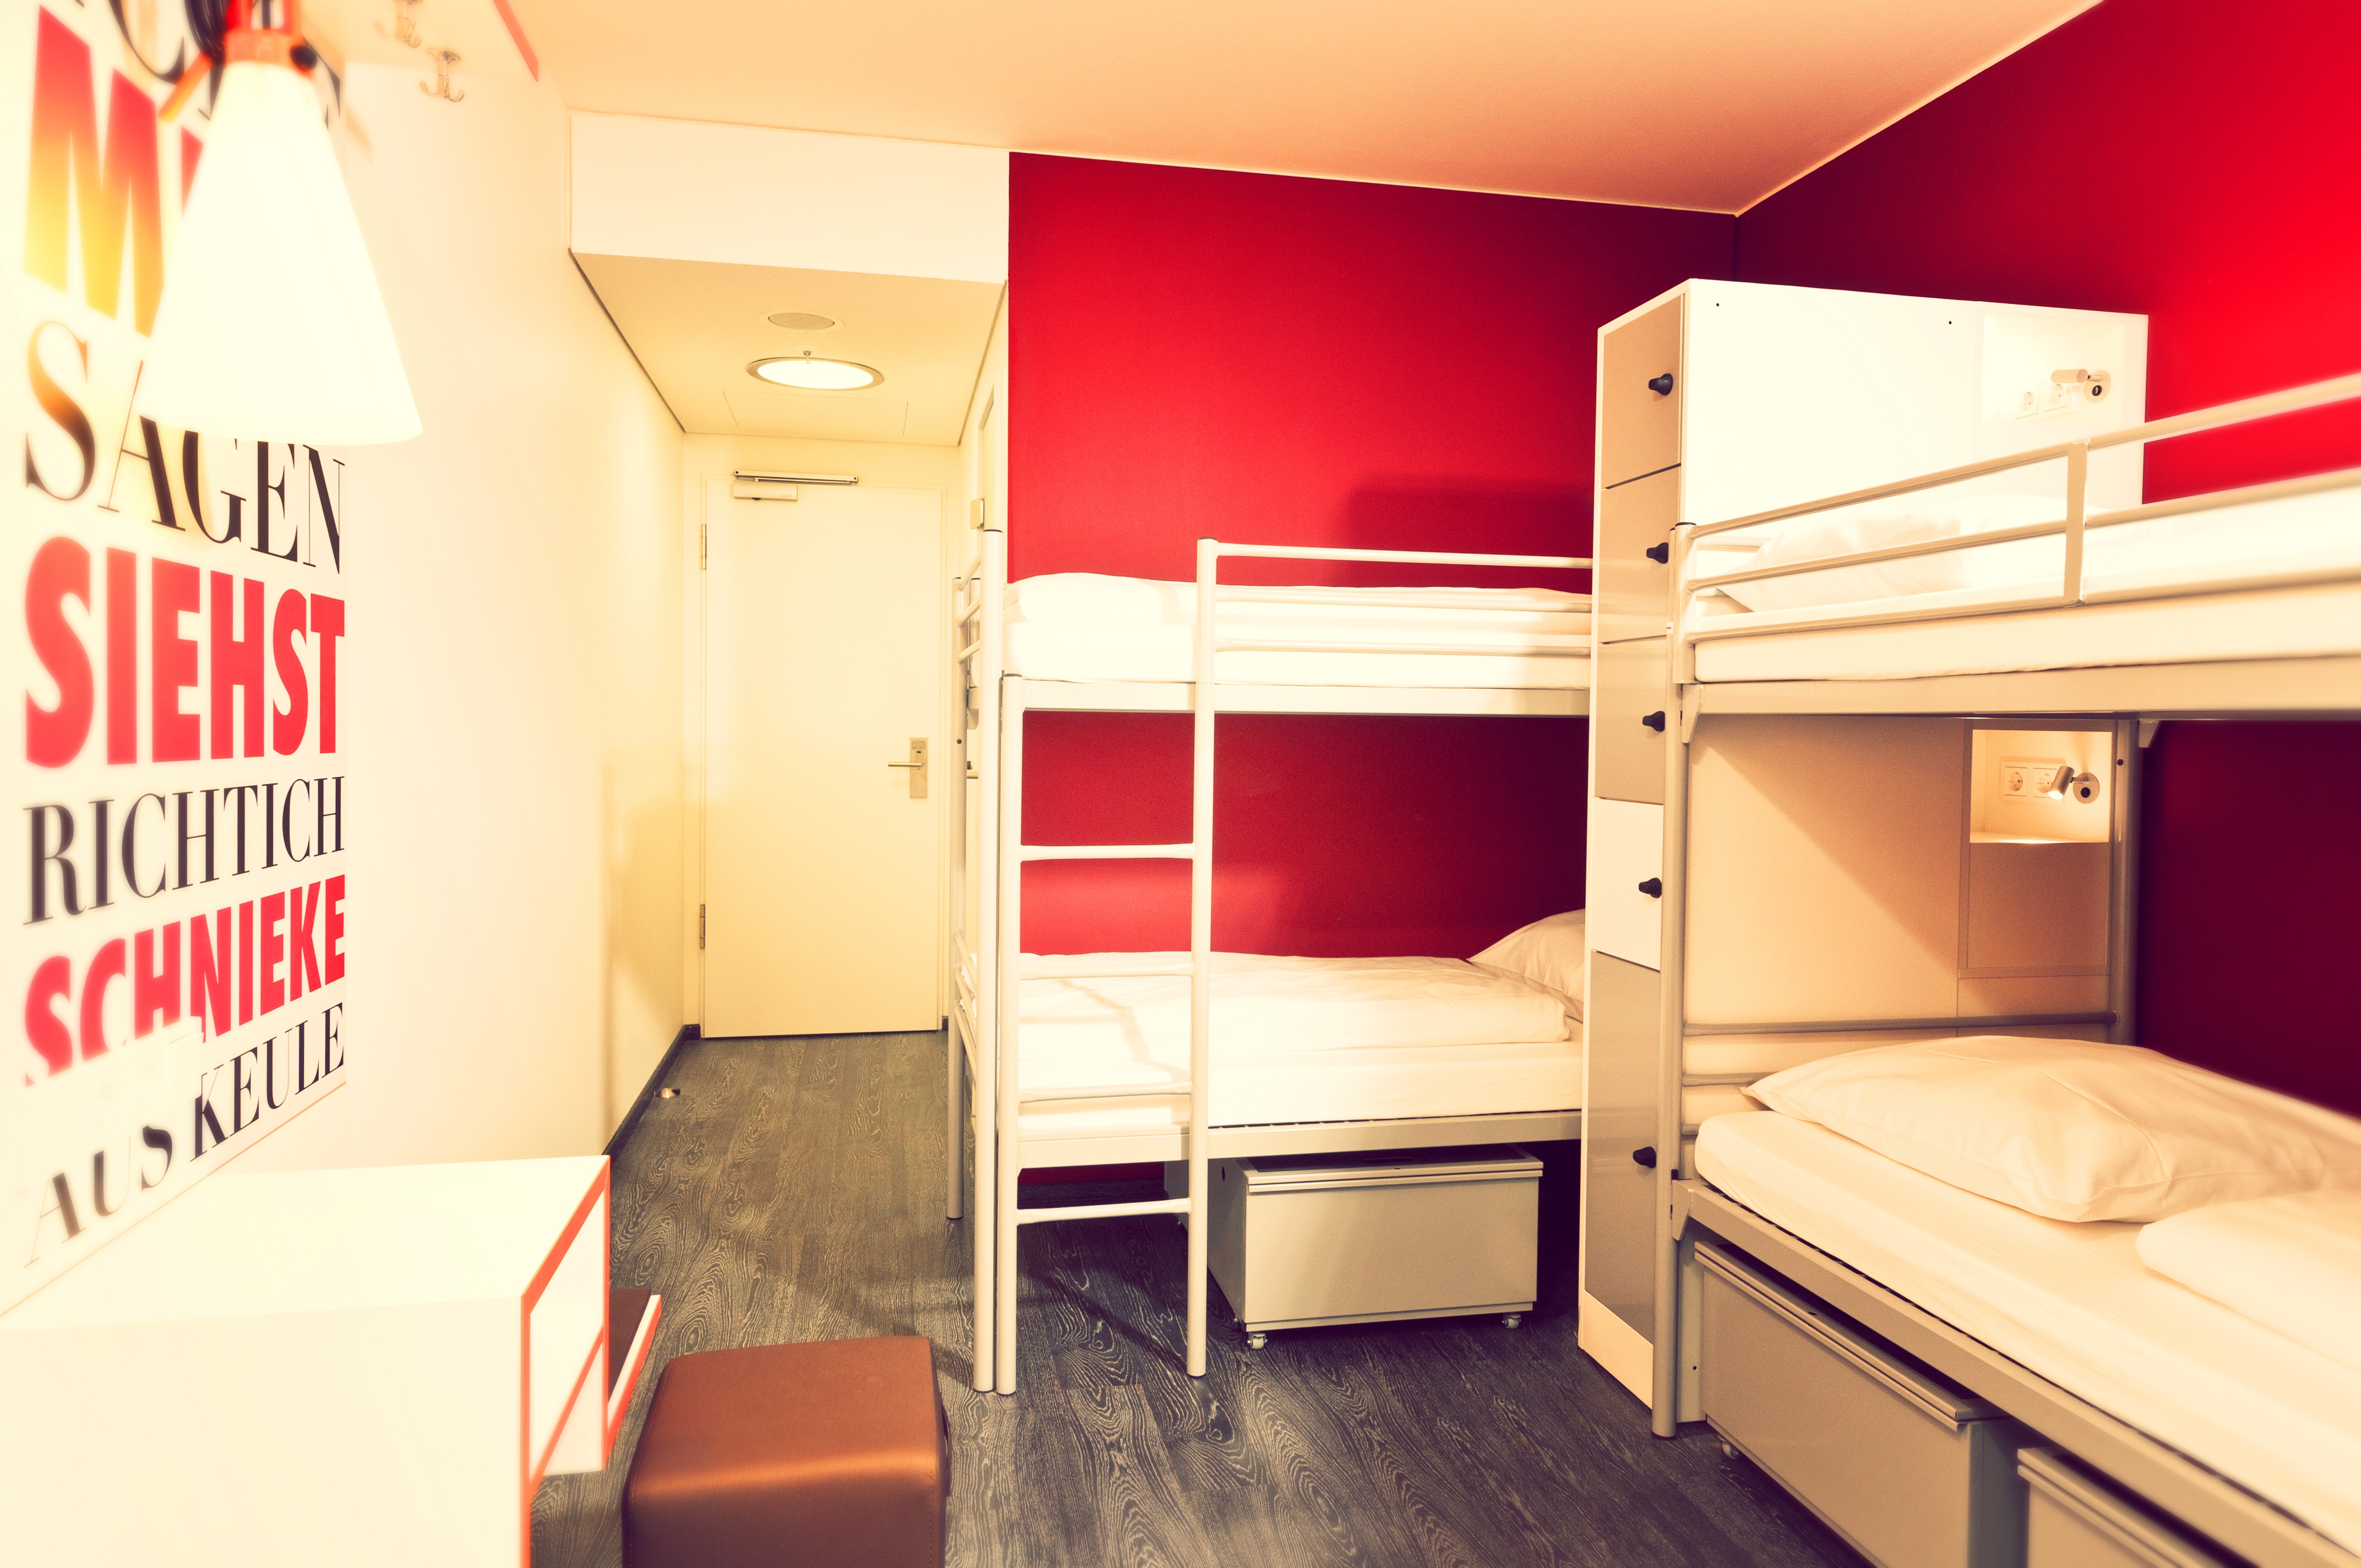
room, interior design, capital, design, hotel, berlin, alexanderplatz